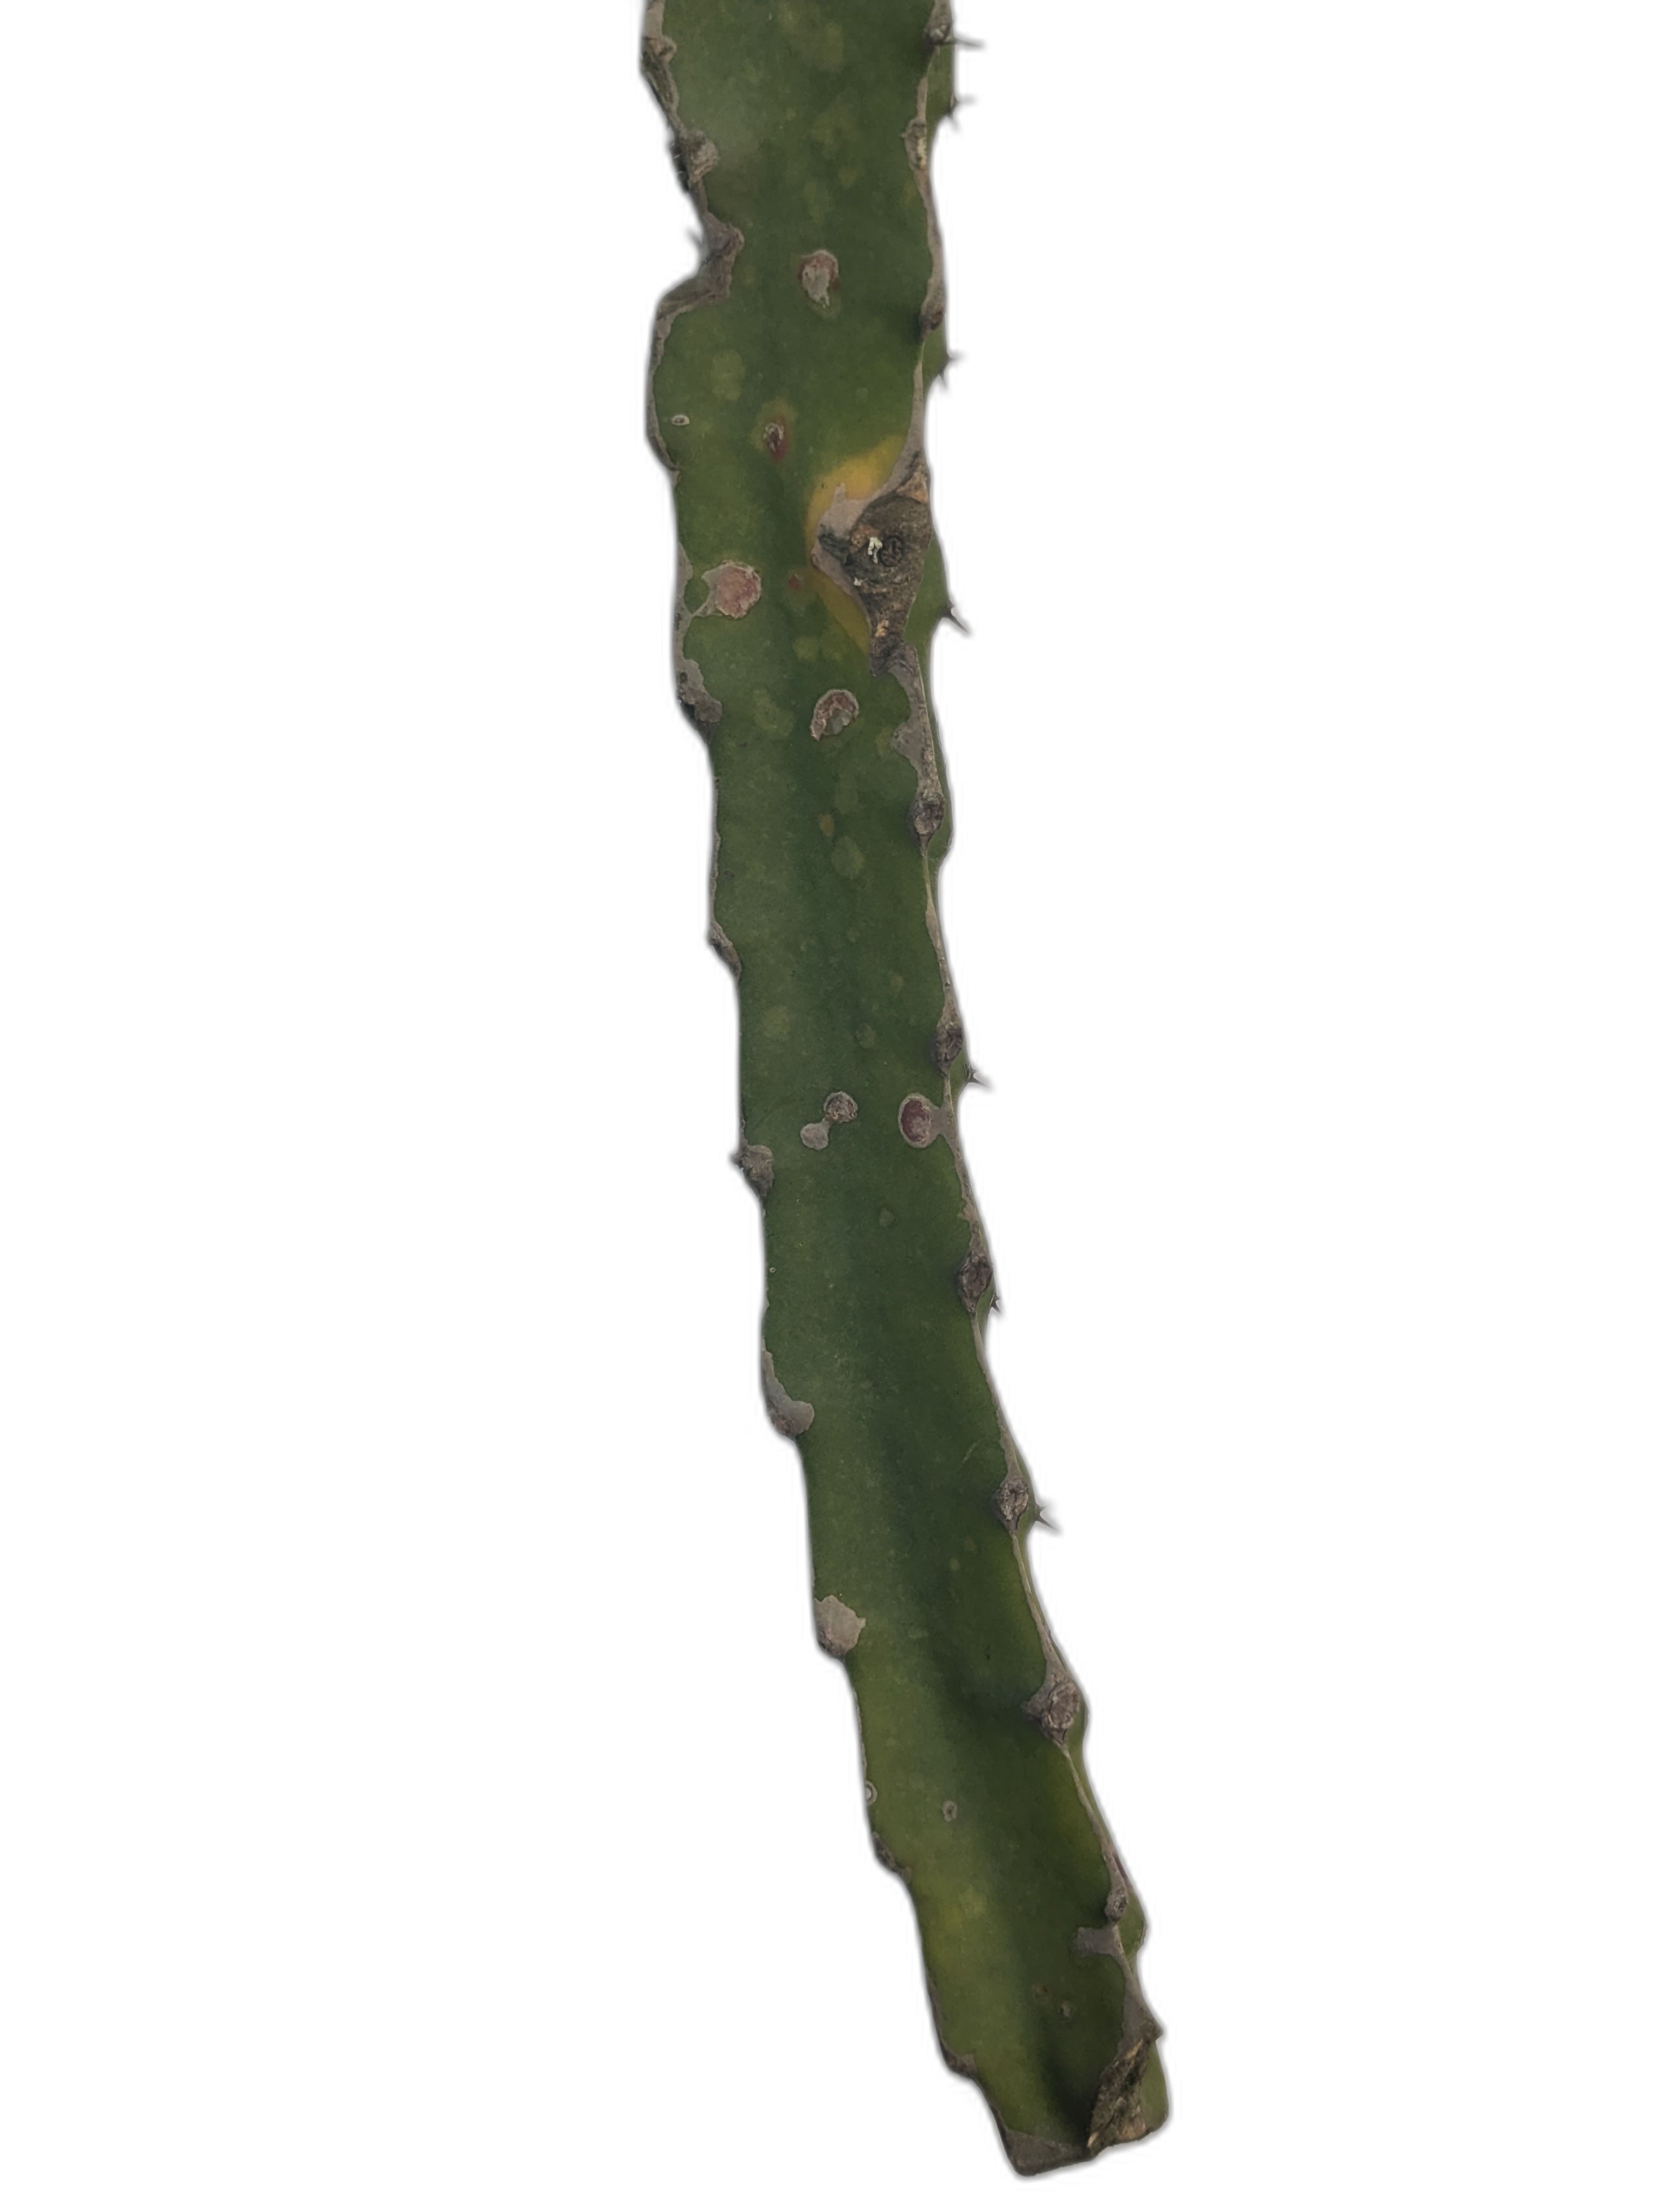
Label: Bad leaf